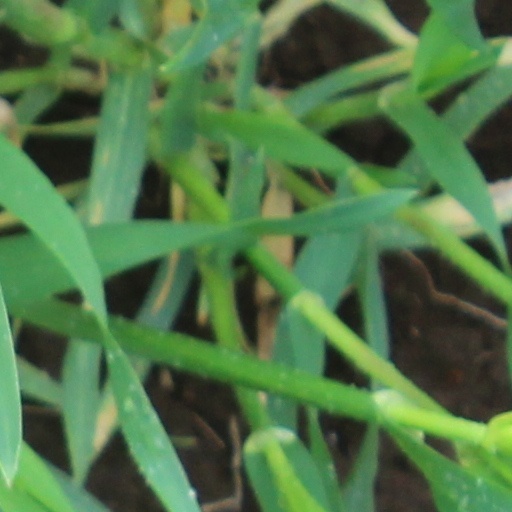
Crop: wheat